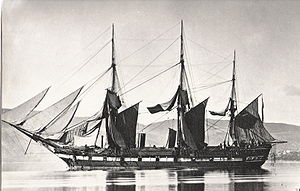
Østrig-Ungarns marine / Historie / Det 19. århundrede
Skruekorvetten Erzherzog Friedrich i 1868, en veteran fra slaget ved Lissa
Østrig-Ungarns marine var marinen for dobbeltmonarkiet Østrig-Ungarn. Dens officielle navn var Kaiserliche und Königliche Kriegsmarine.